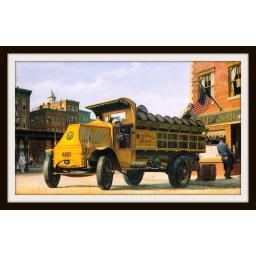
From the cover of JOHN MONTVILLE'S book &amp;quot;BULLDOG&amp;quot; -- painting by ROBERT SHULZ--note sign on the truck.